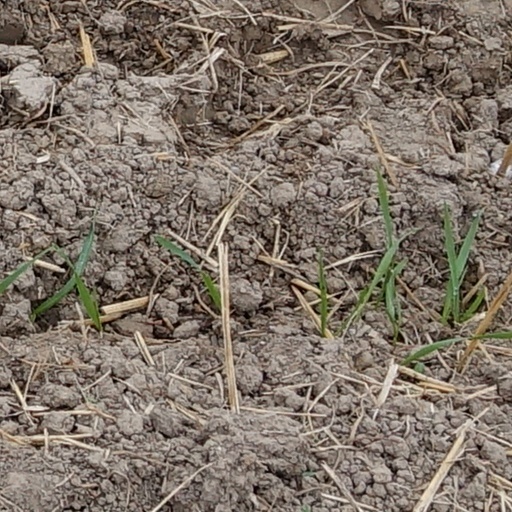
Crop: wheat